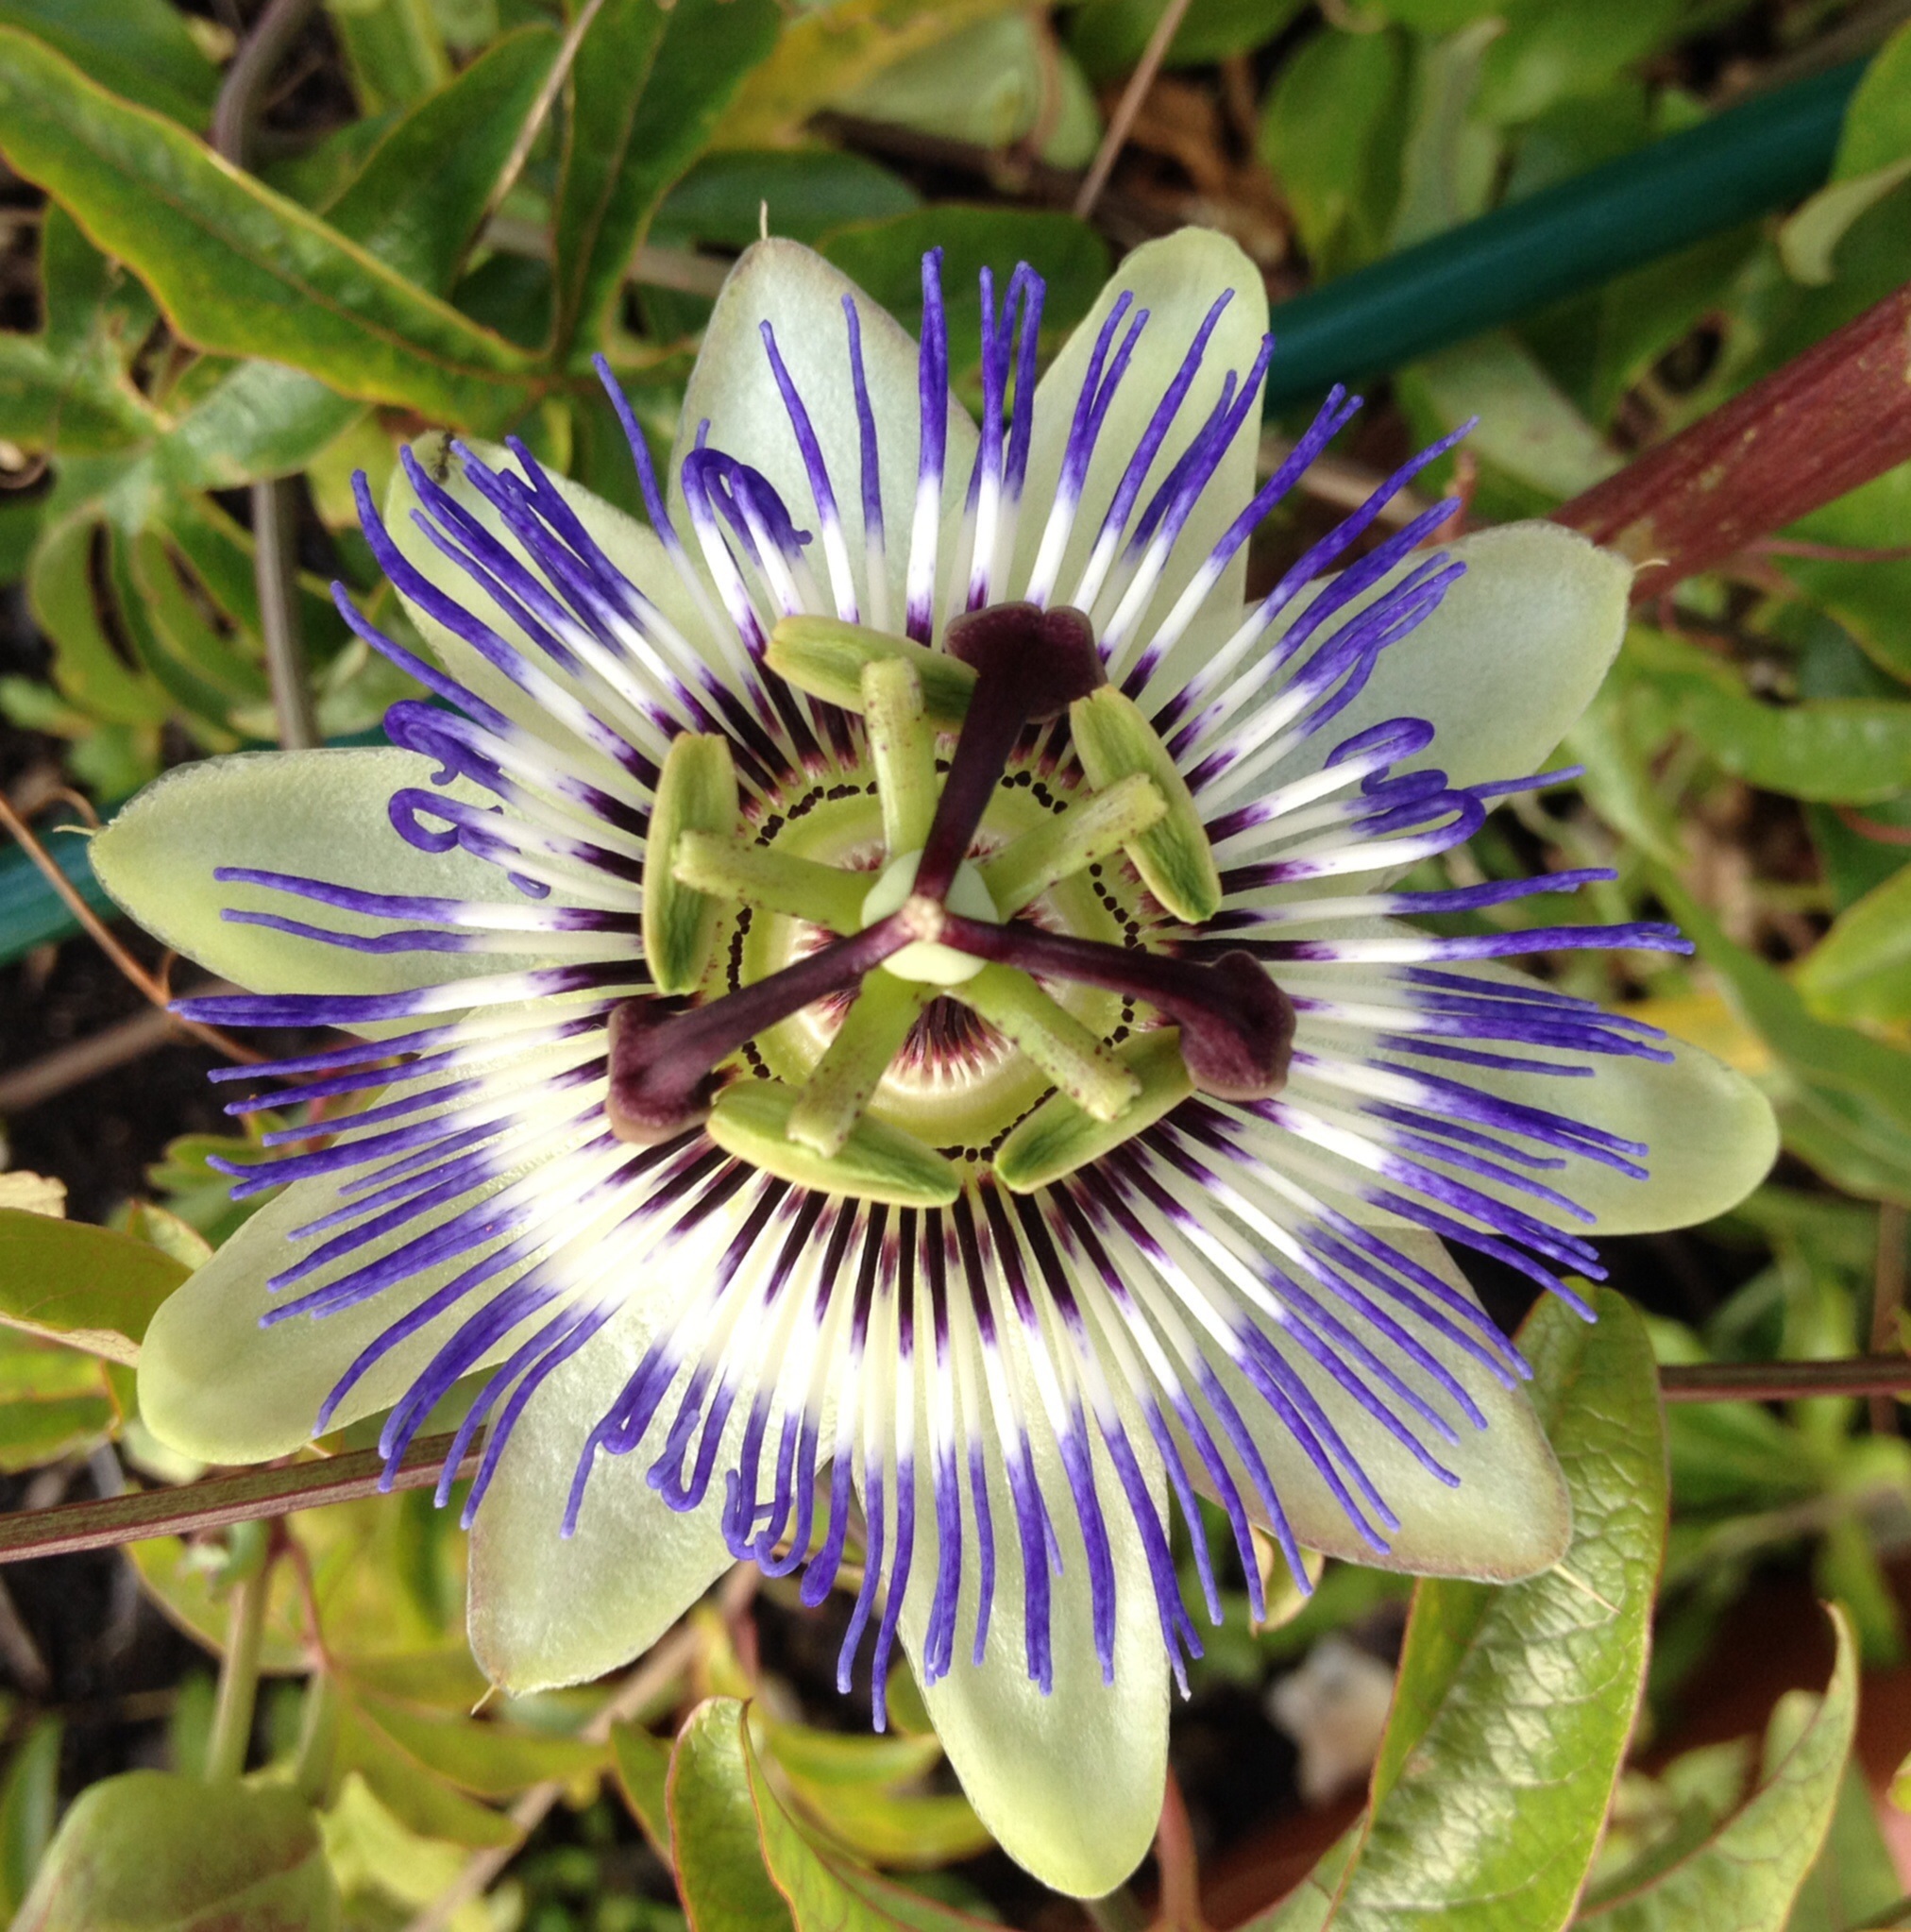
plant, flower, summer, produce, botany, flora, wildflower, close up, passion fruit, passion flower, passionflower, macro photography, flowering plant, land plant, passion flower family, purple passionflower, malpighiales, giant granadilla